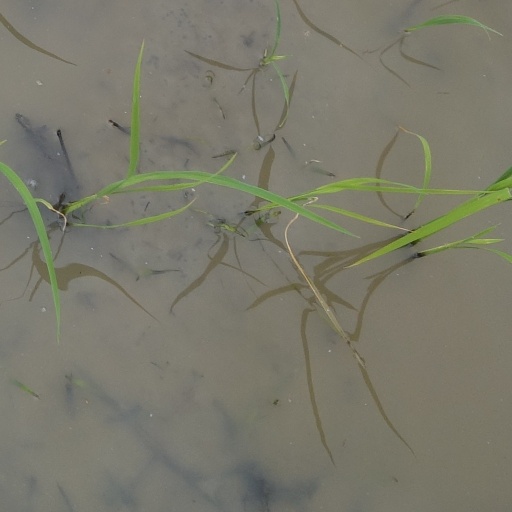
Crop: rice